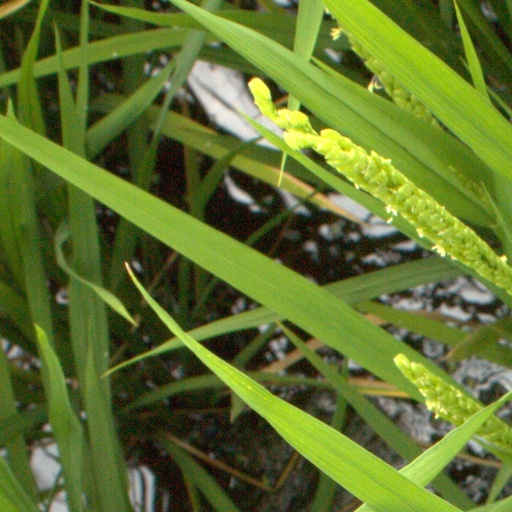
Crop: rice